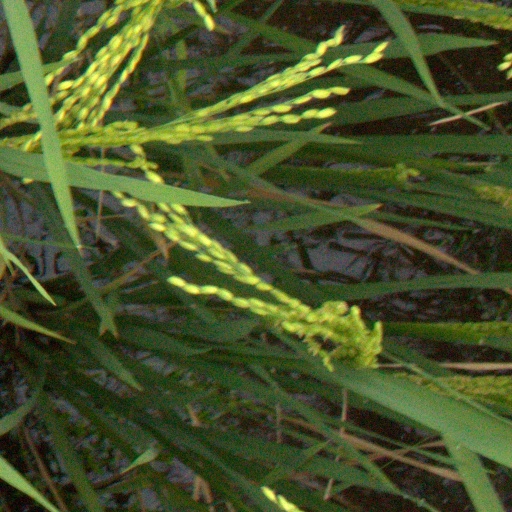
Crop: rice